Gauss (ship)

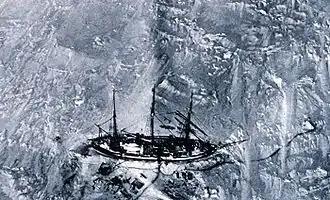
Aerial view of "Gauss" in the ice during the German Antarctic Expedition taken using a tethered balloon

Between 1901 and 1903 "Gauss" explored the Antarctic in the Gauss expedition under the leadership of Erich von Drygalski.